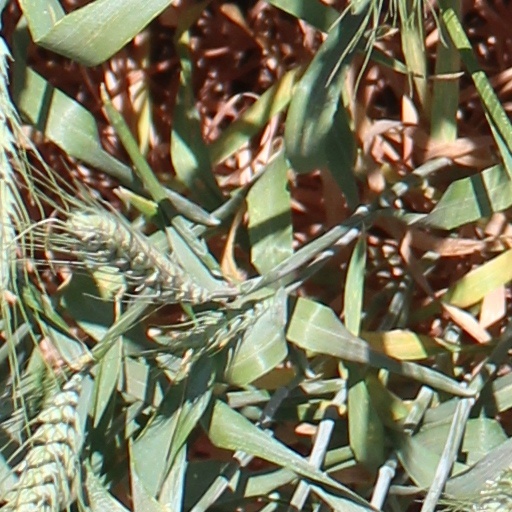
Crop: wheat